Remi Fani-Kayode

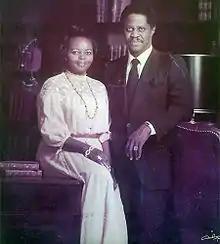
Chief Remilekun Fani-Kayode and his wife Chief (Mrs.) Adia Fani-Kayode in 1975

Fani-Kayode was married to Chief (Mrs.) Adia Adunni Fani-Kayode. They had five children: Akinola Adedapo Fani-Kayode, Rotimi Fani-Kayode, Femi Fani-Kayode, Mrs. Toyin Bajela and Mrs. Tolu Fanning. Fani-Kayode also had four other children (not with Adia Adunni): Aina Ogunbe, Remi Nana Akuffo-Addo, Tokunbo Fani-Kayode and Ladipo Fani-Kayode.